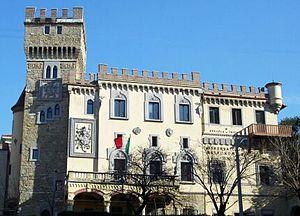
Trieste [tri.ˈɛsː.te] est une ville italienne située au pied des Alpes dinariques sur la mer Adriatique au bord du golfe de Trieste et de la baie de Muggia, à proximité de la frontière italo-slovène. Elle est le chef-lieu de la région autonome de Frioul-Vénétie Julienne et de la province de Trieste.
Eugenio Geiringer, né le 25 février 1844 à Trieste et décédé le 18 novembre 1904, est un architecte et ingénieur italien qui exerça son œuvre dans le contexte austro-hongrois de l’époque.